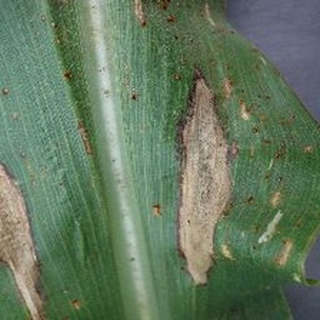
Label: corn_northern_leaf_blight